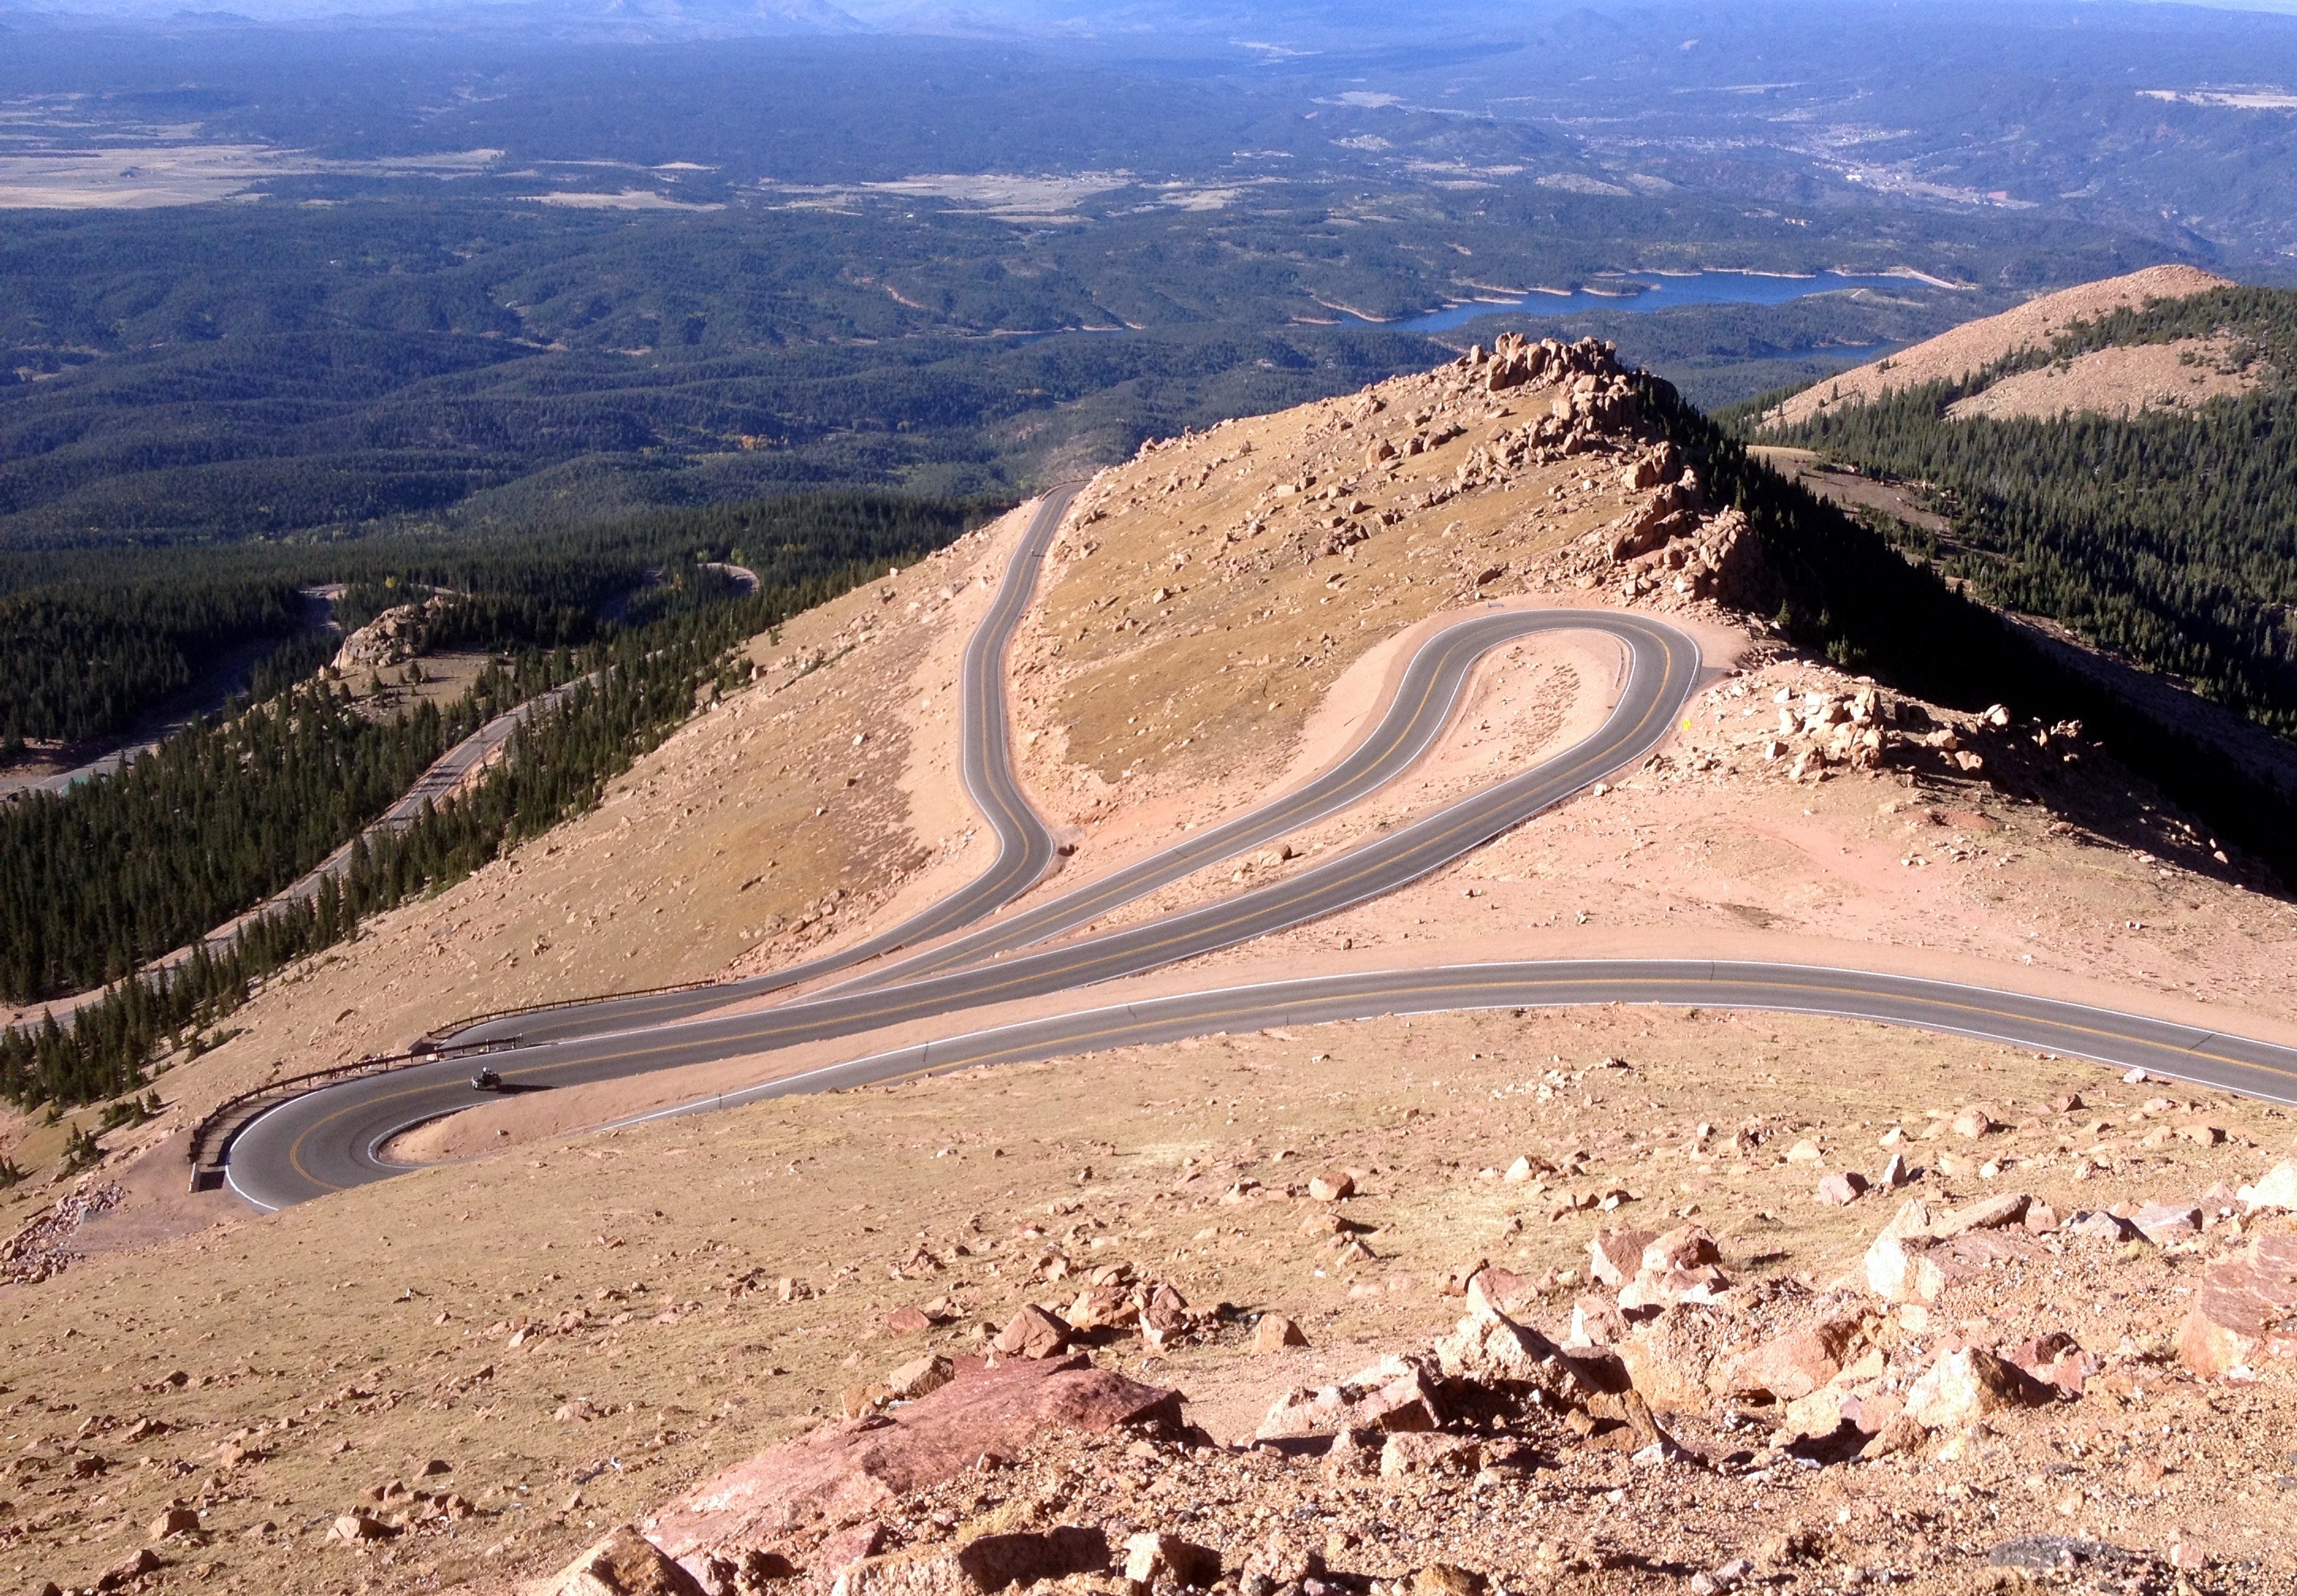
landscape, sand, wilderness, mountain, desert, lake, valley, curve, soil, ridge, geology, colorado, badlands, plateau, ecosystem, wadi, landform, natural environment, geographical feature, aeolian landform, mountainous landforms, utha, road lanes